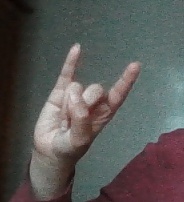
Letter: la